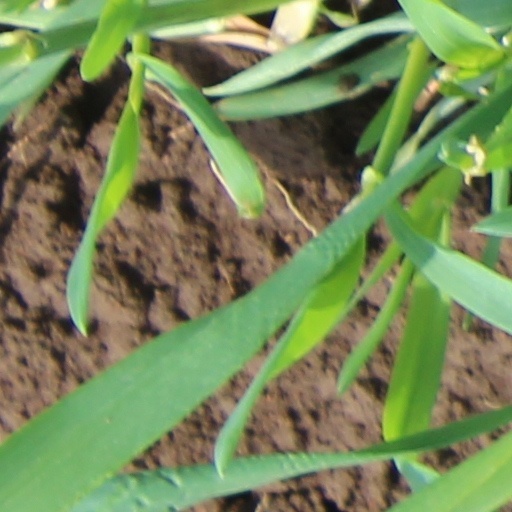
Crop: wheat